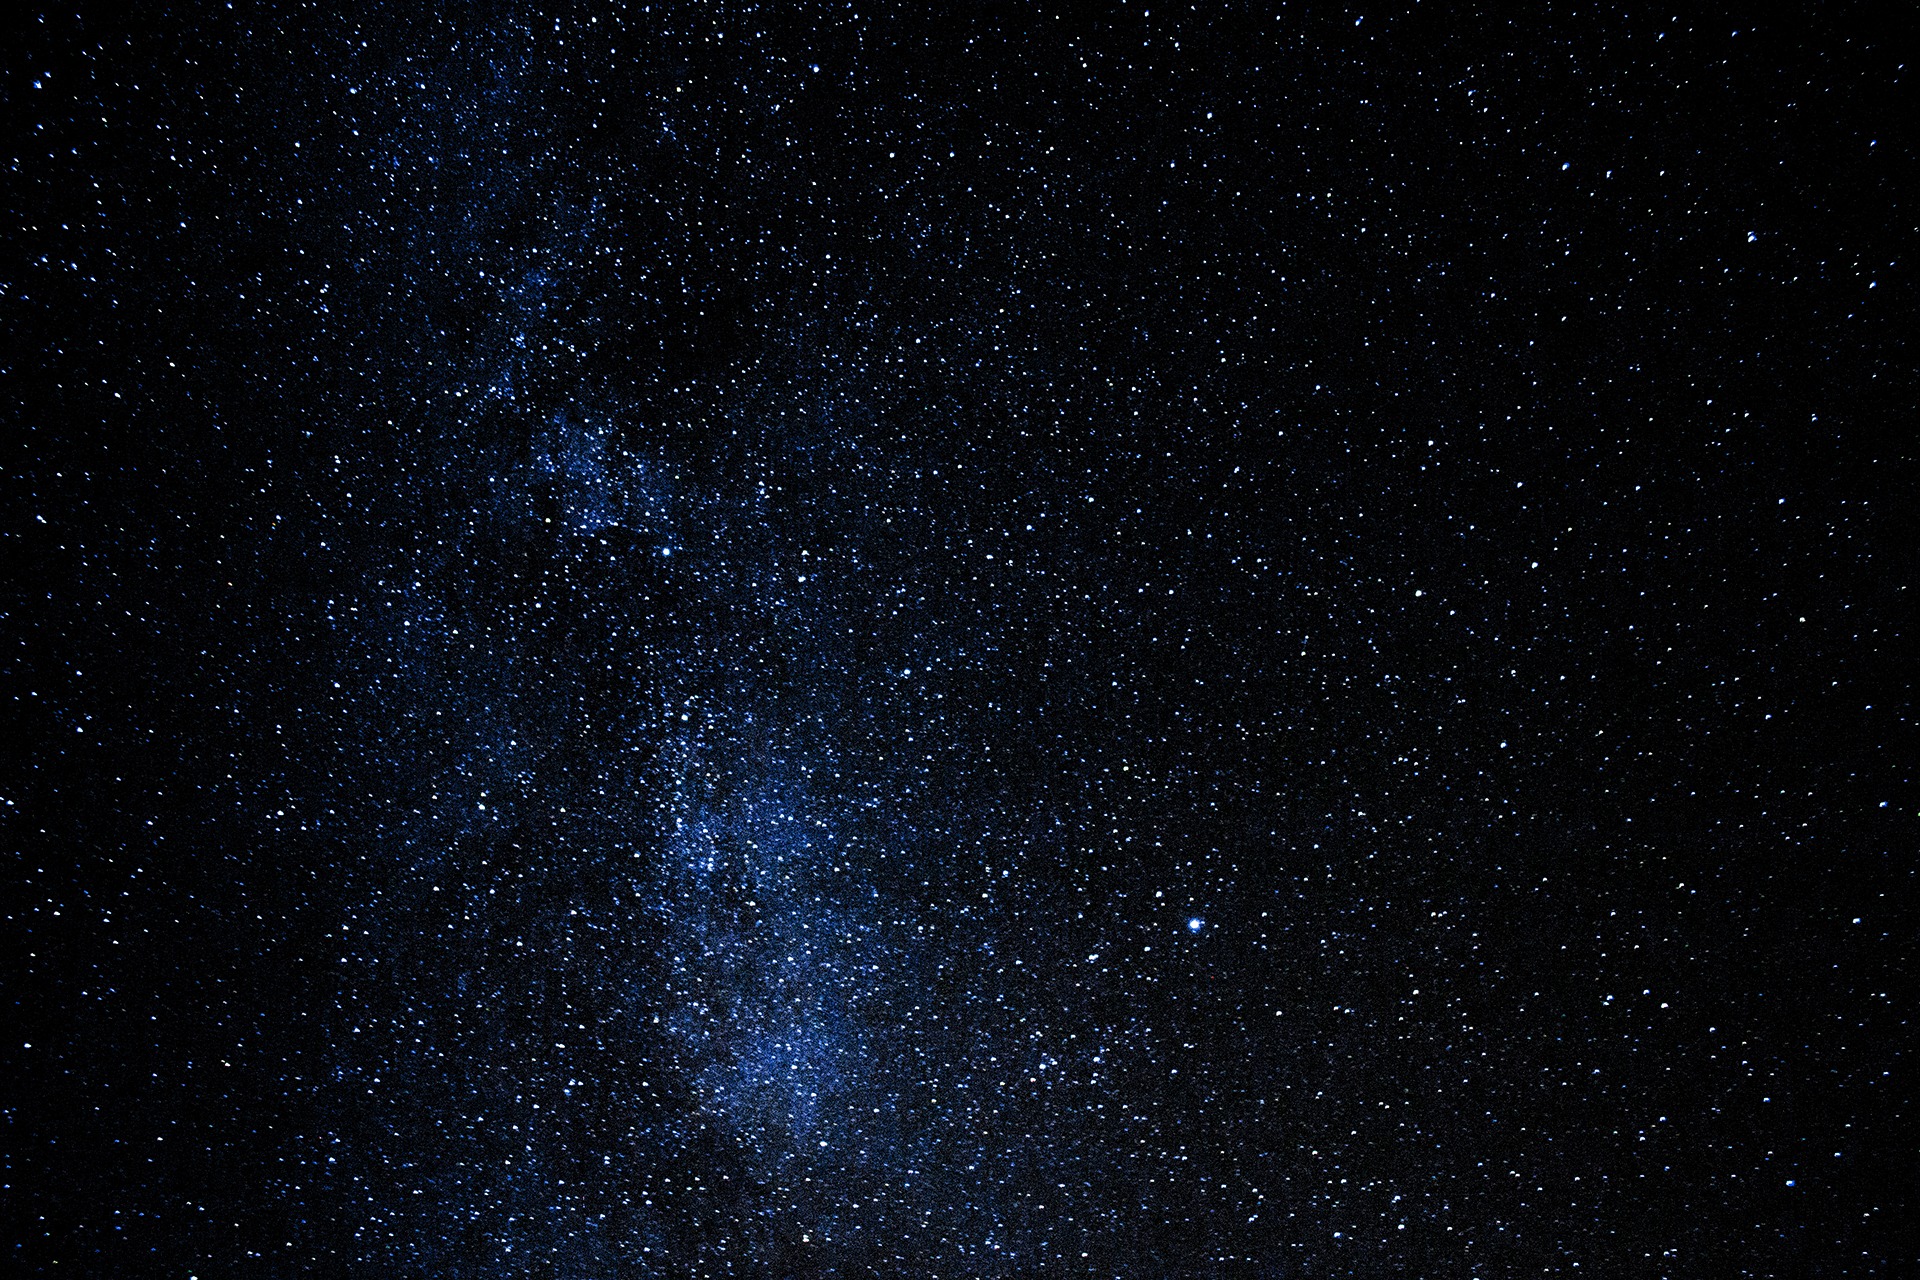
sky, night, star, atmosphere, dark, blue, galaxy, nebula, outer space, at night, astronomy, stars, midnight, astronomical object